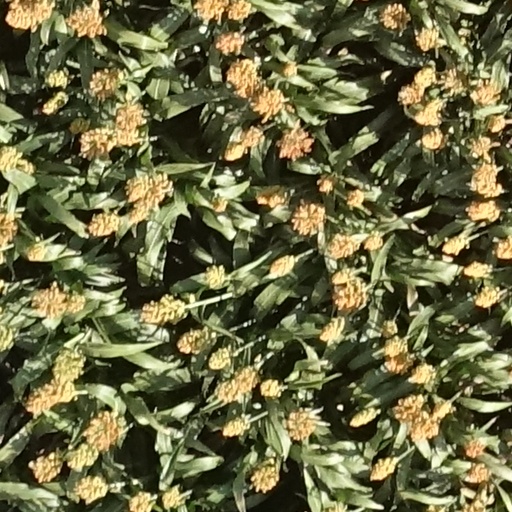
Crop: sorghum